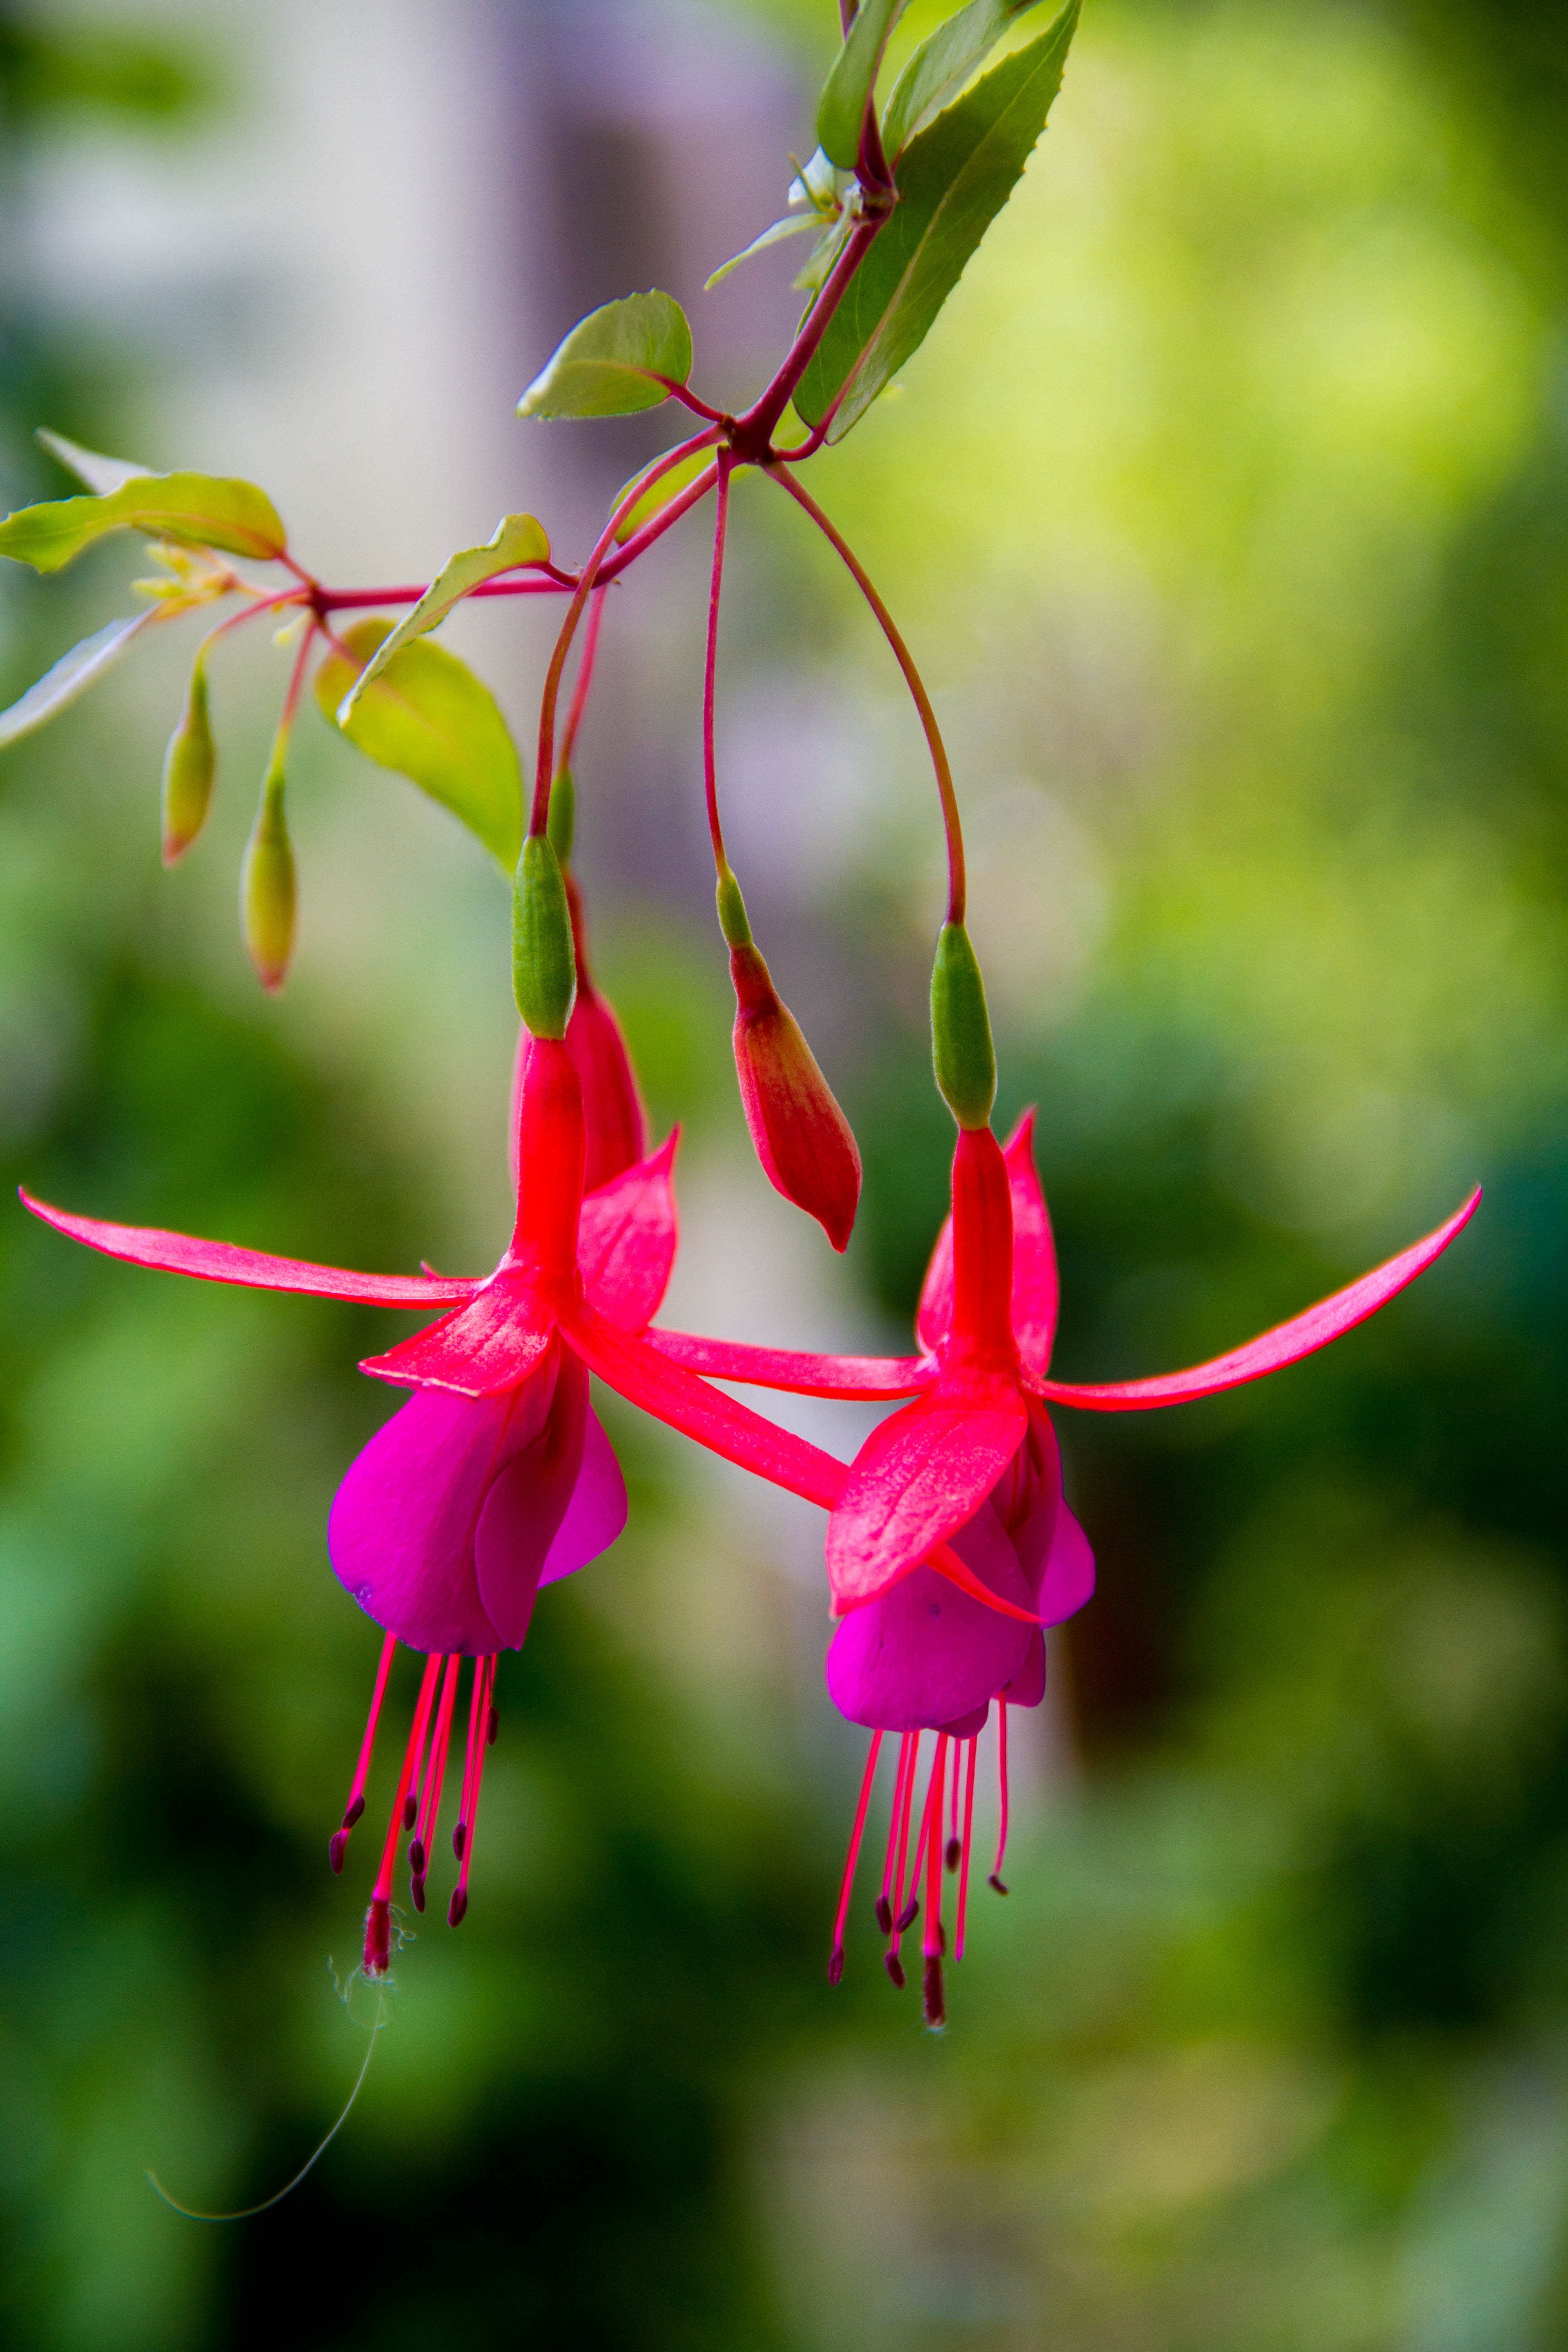
blossom, plant, leaf, flower, petal, red, botany, flora, wildflower, flowers, close up, shrub, fuchsia, macro photography, flowering plant, plant stem, land plant, enkianthus